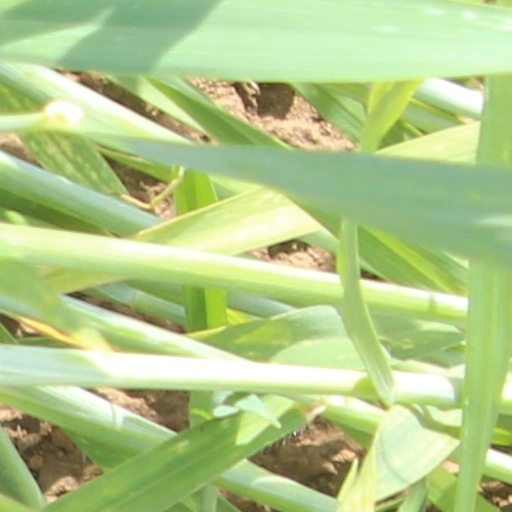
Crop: wheat